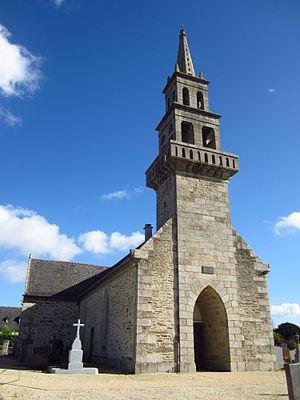
Église Saint-Gouesnou à Lanarvily, Finistère
Lanarvily [lanaʁvili] est une commune du département du Finistère, dans la région Bretagne, en France.
La liste des églises du Finistère recense de la manière la plus complète possible les églises, cathédrales et basiliques situées dans le département français du Finistère.